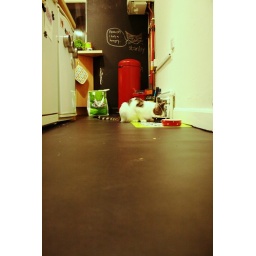
Stan home from a sadly unnecessary trip to the cattery, ready to continue to gouge a hole in my blackboard wall (grrr)